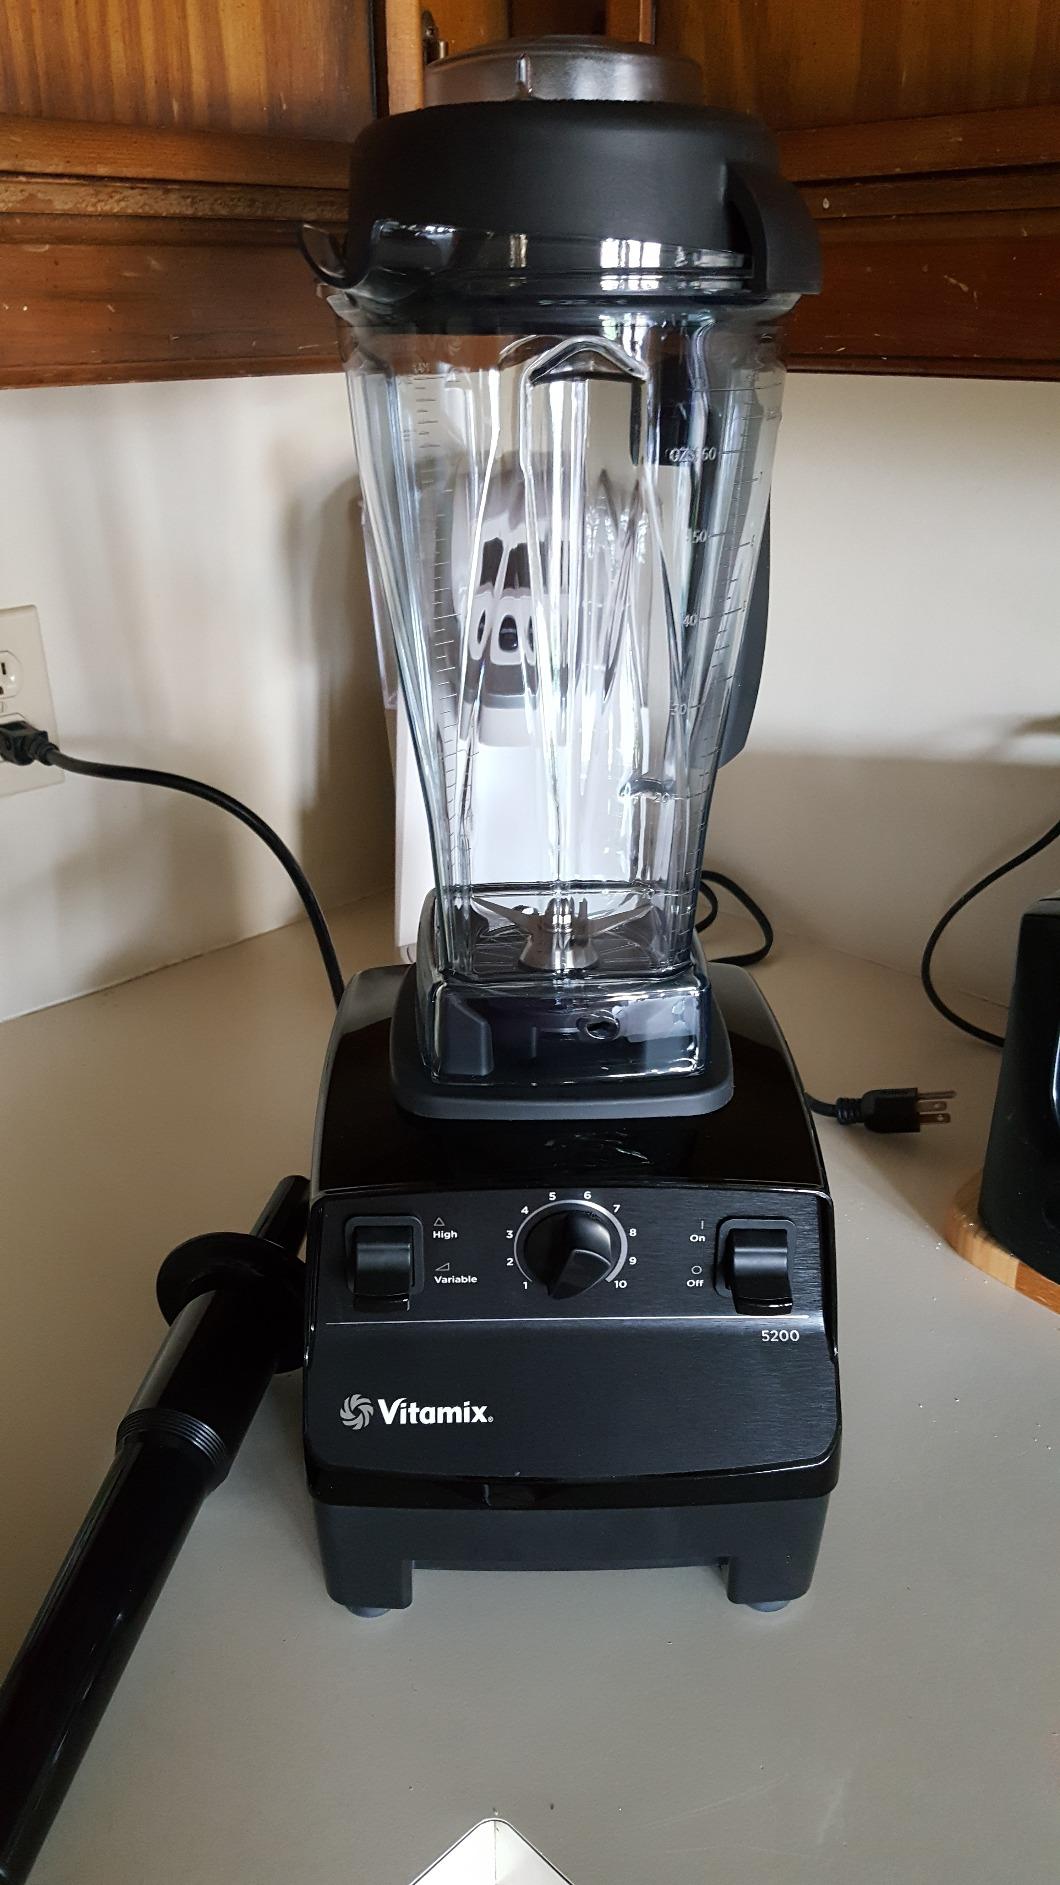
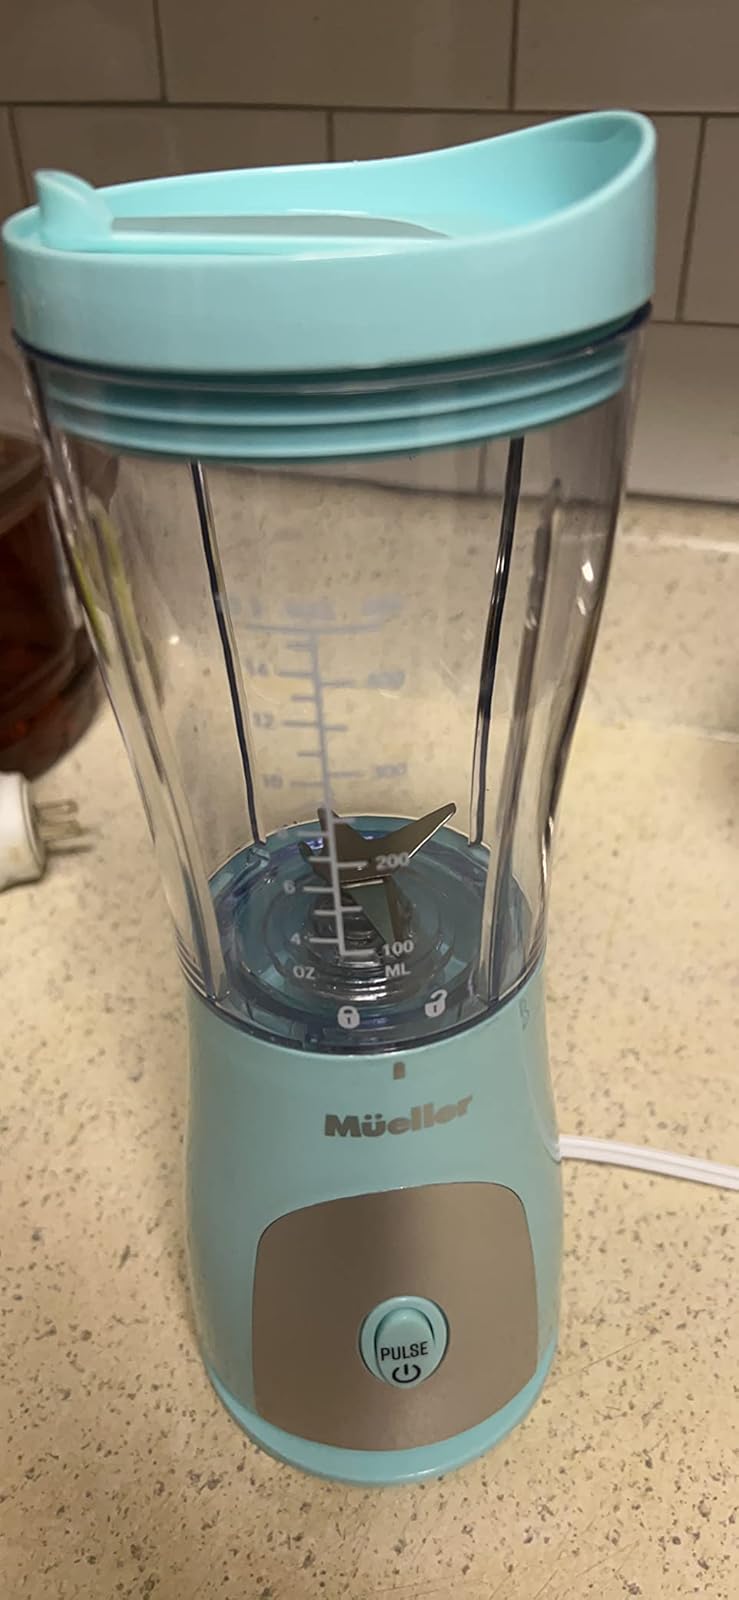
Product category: items_blender
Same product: no